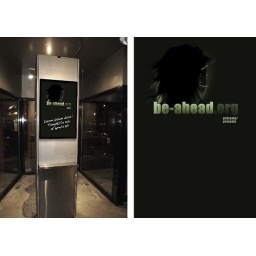
you can write in white on the glass of the frame..